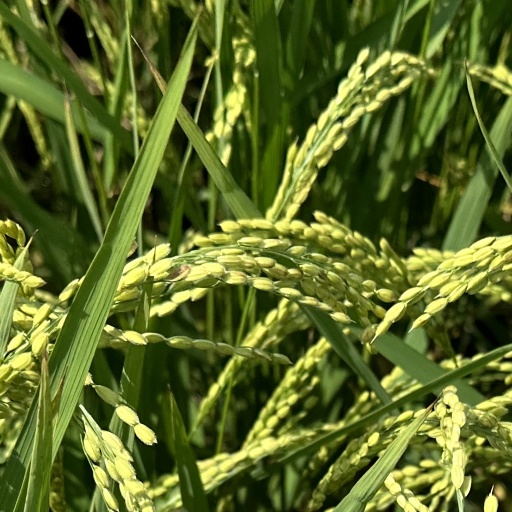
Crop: rice